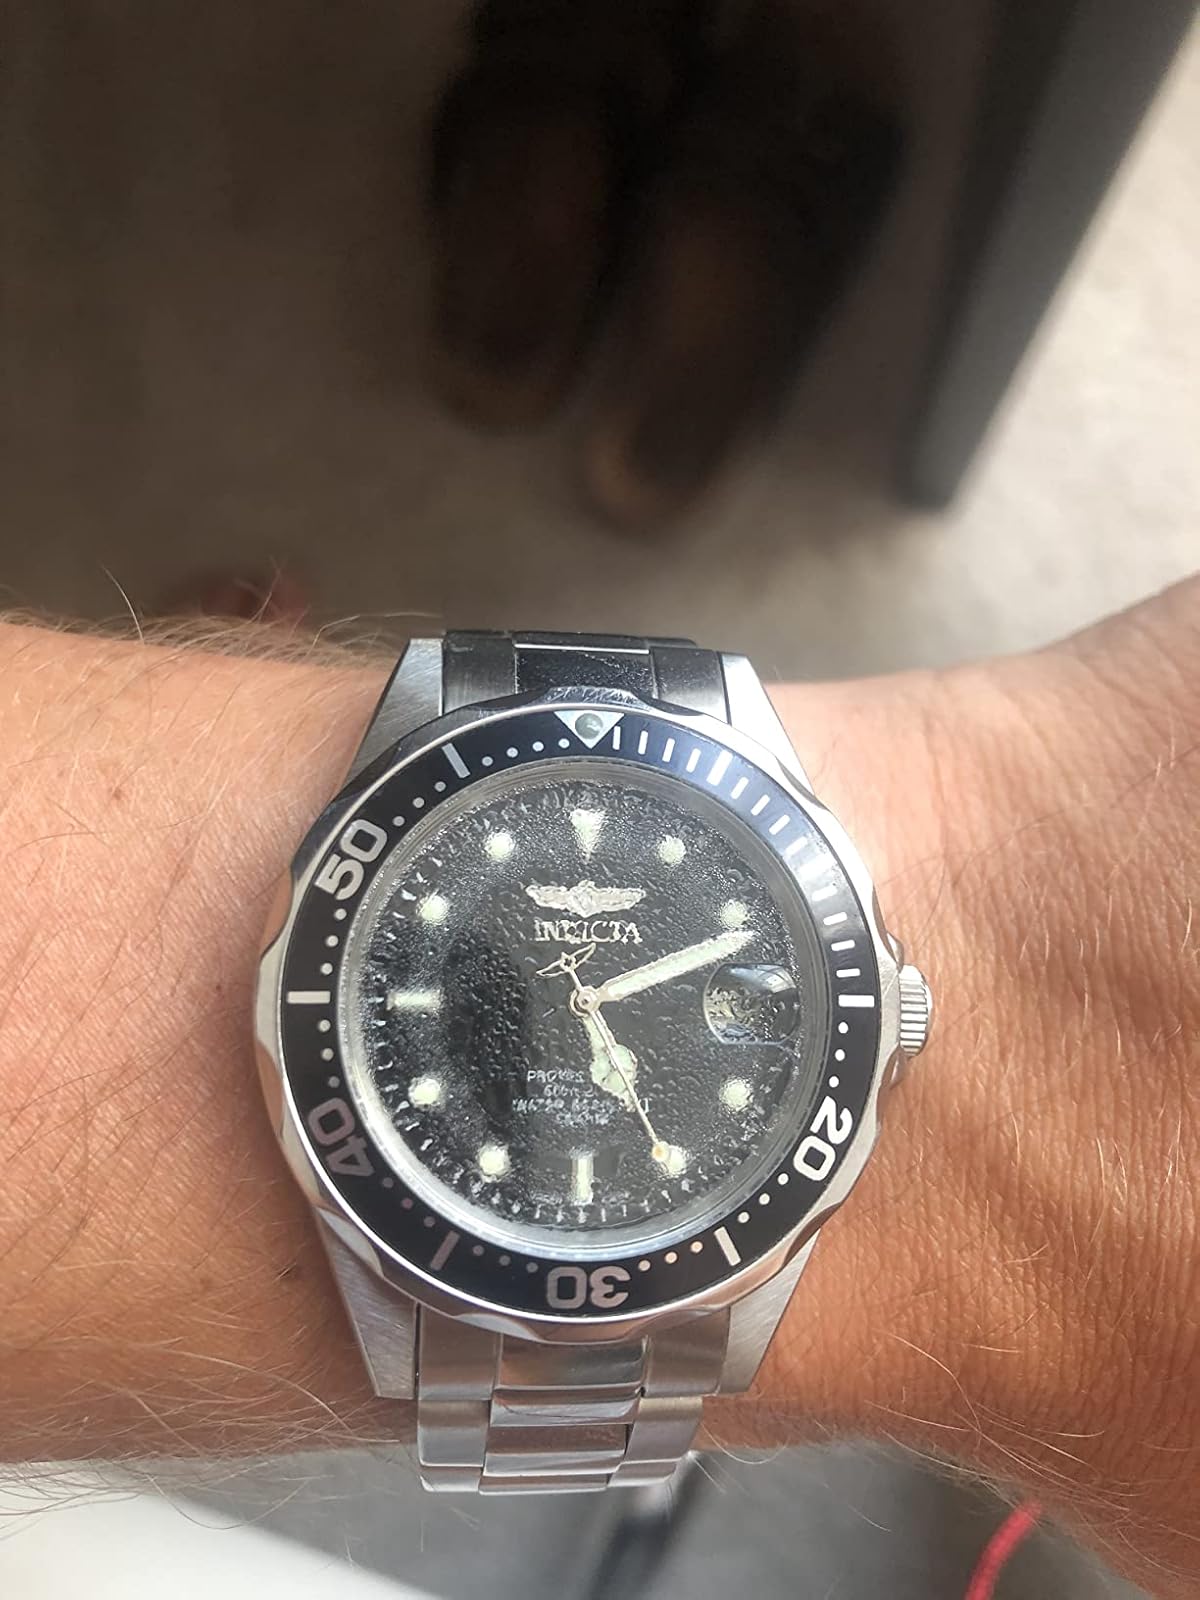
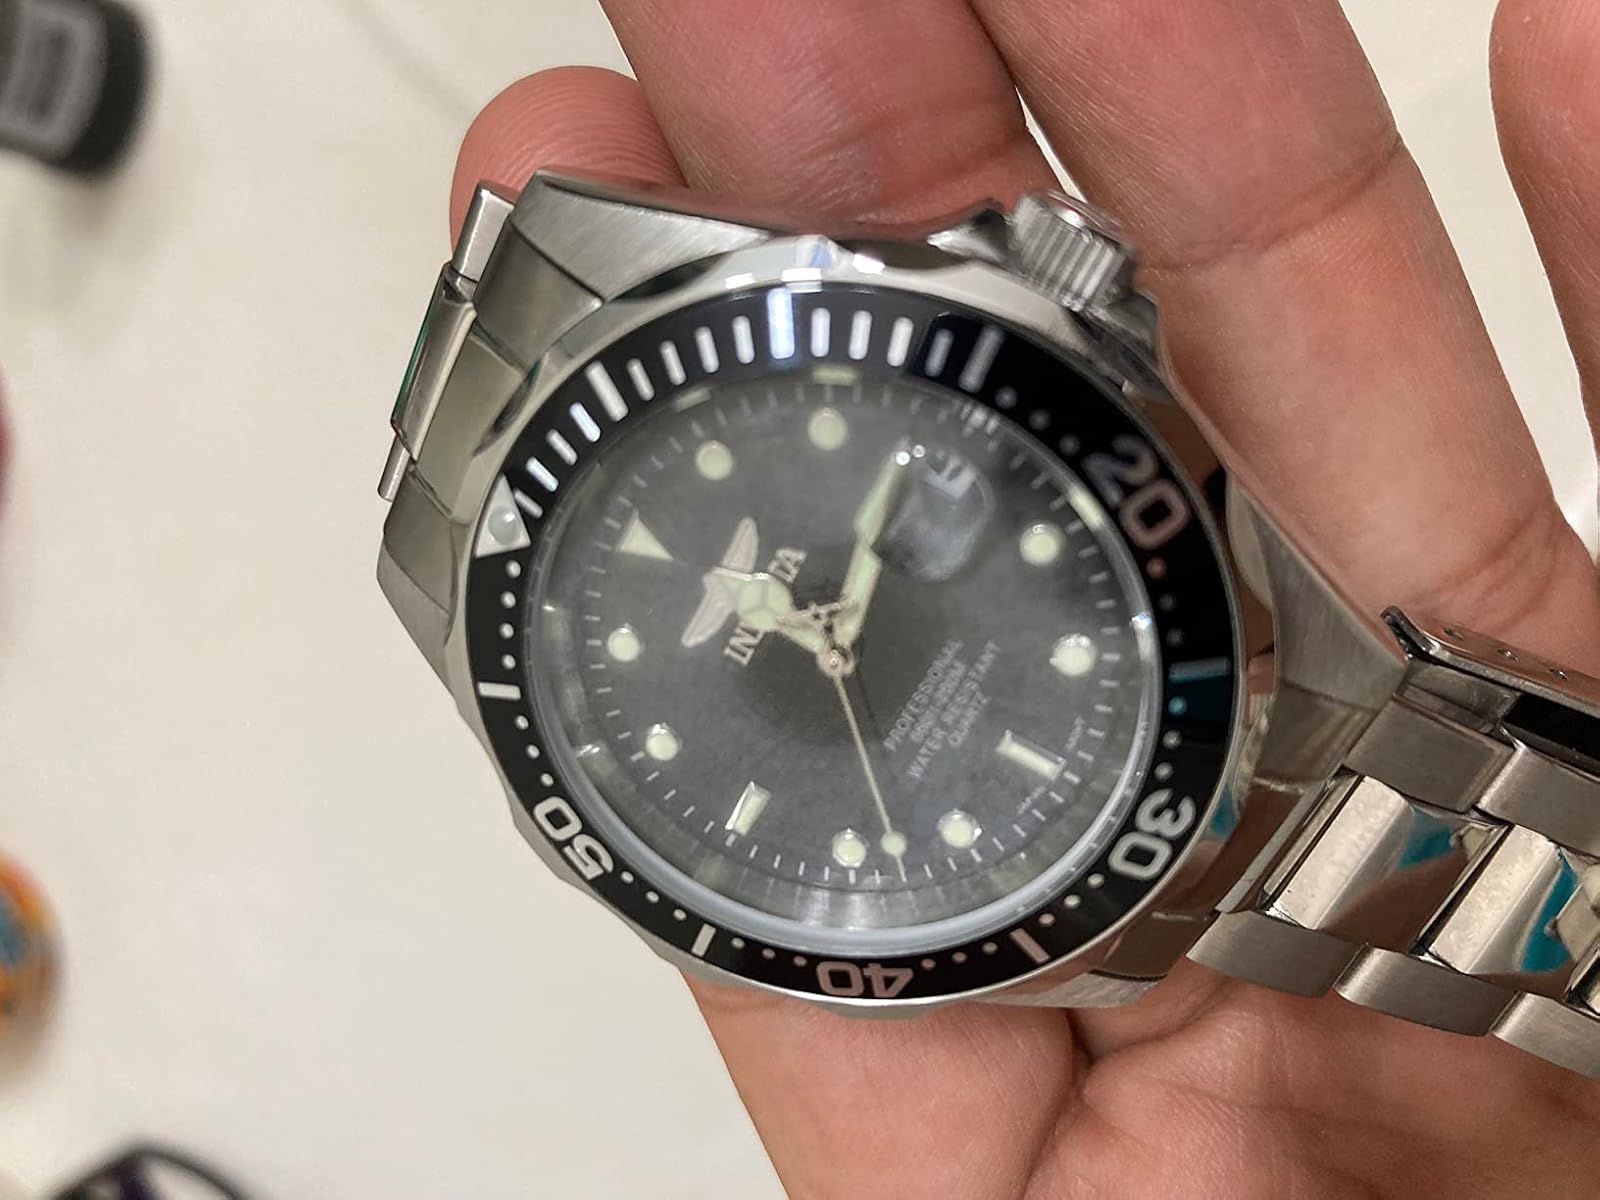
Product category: accessories_watch
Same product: yes